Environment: real
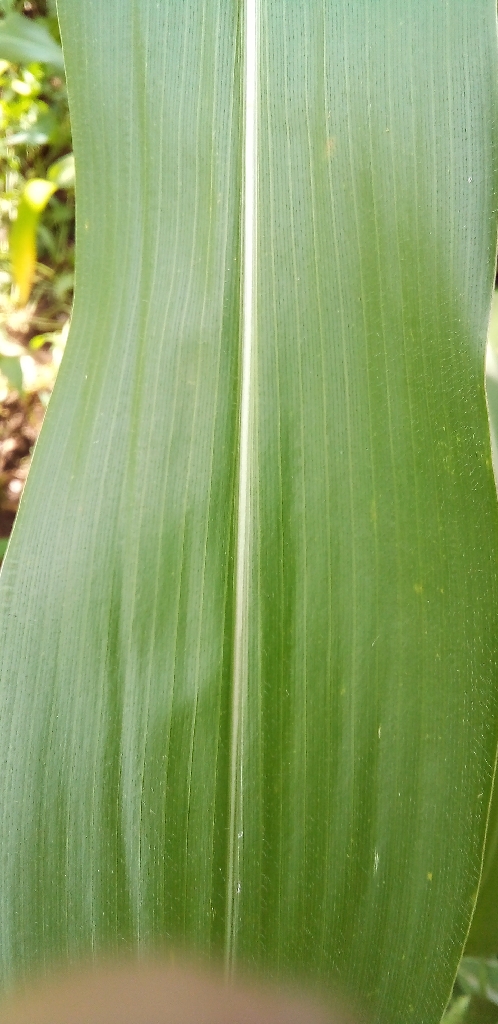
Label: healthy